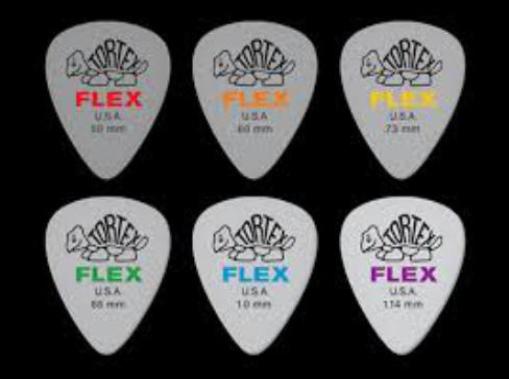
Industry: Leisure